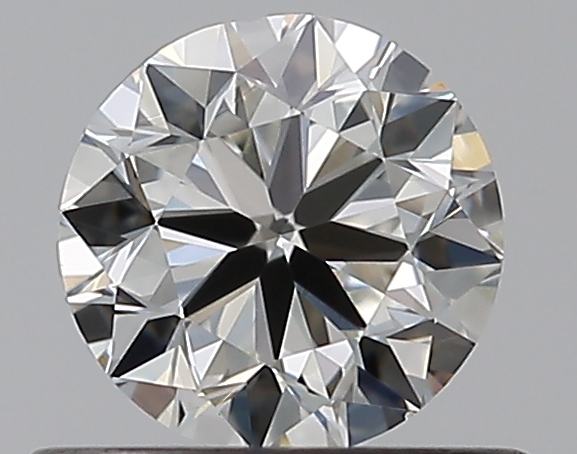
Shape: round
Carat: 0.5
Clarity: VS1
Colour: I
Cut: VG
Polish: EX
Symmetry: VG
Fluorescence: N
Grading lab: GIA
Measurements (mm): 4.93 x 4.99 x 3.14